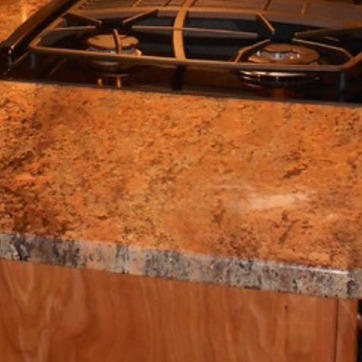
Material: polishedstone